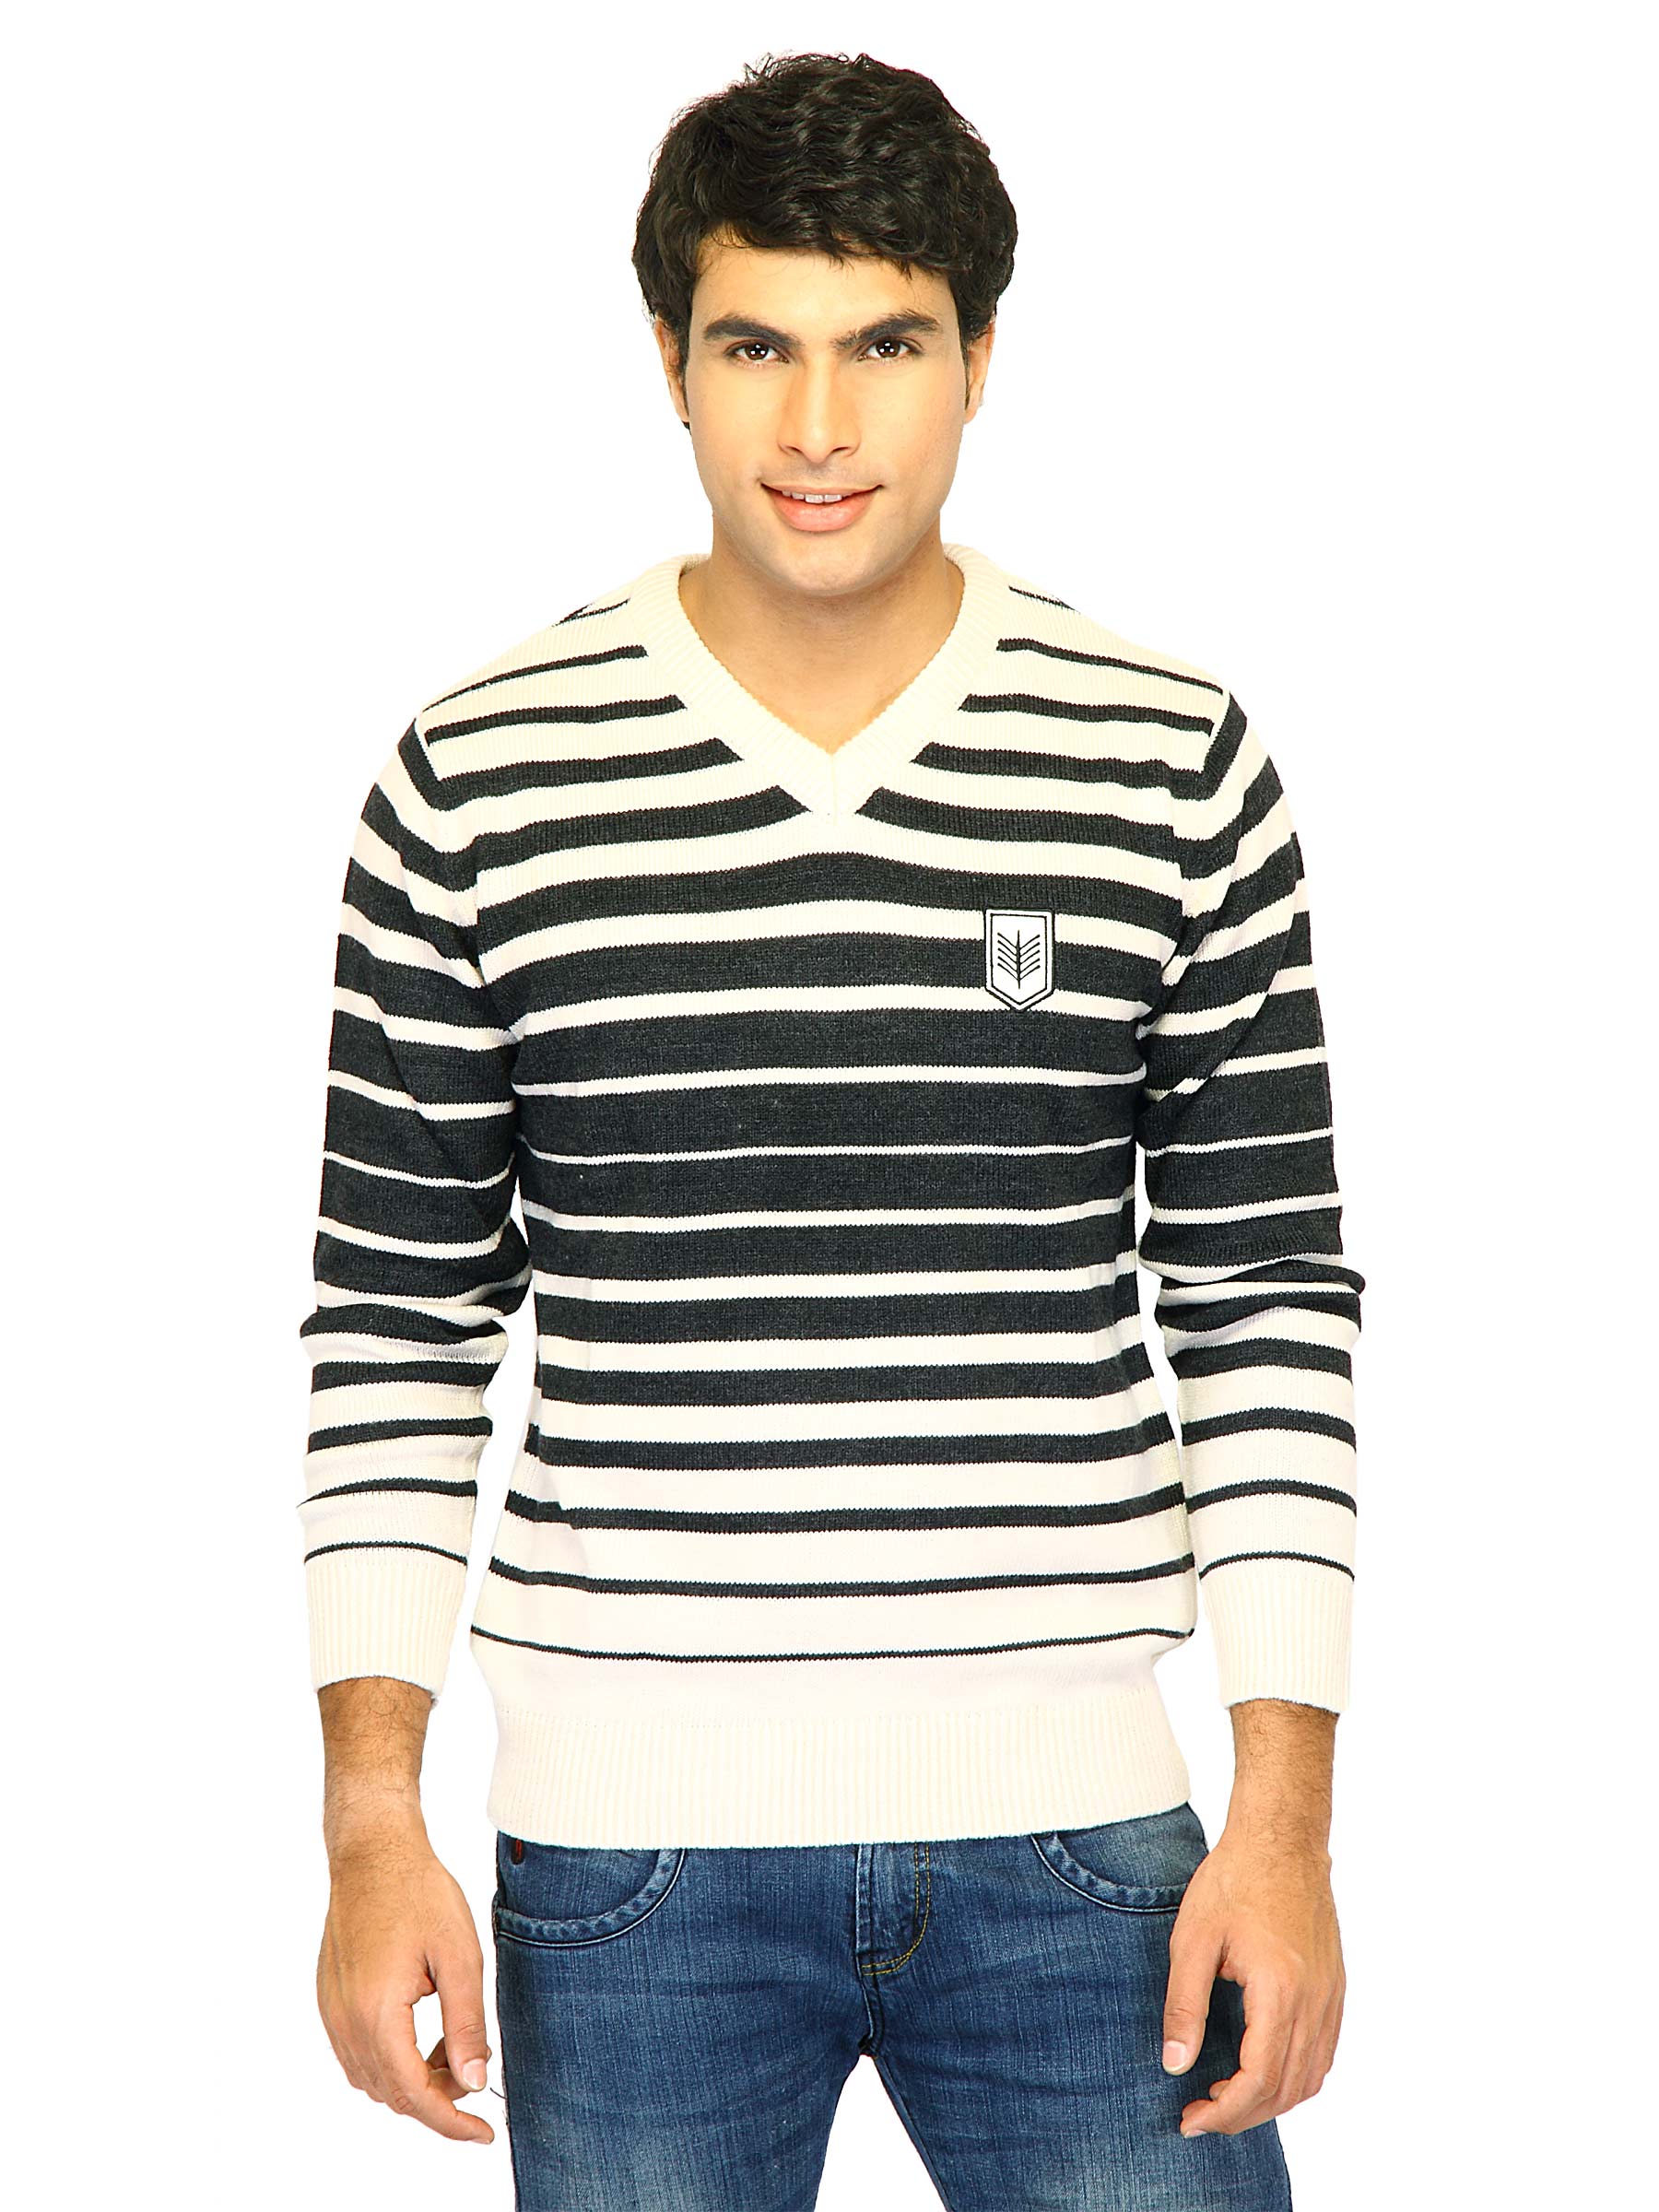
Scullers Men Stripes White Sweaters
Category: Apparel / Topwear / Sweaters
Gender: Men
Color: White
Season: Fall 2011
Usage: Casual